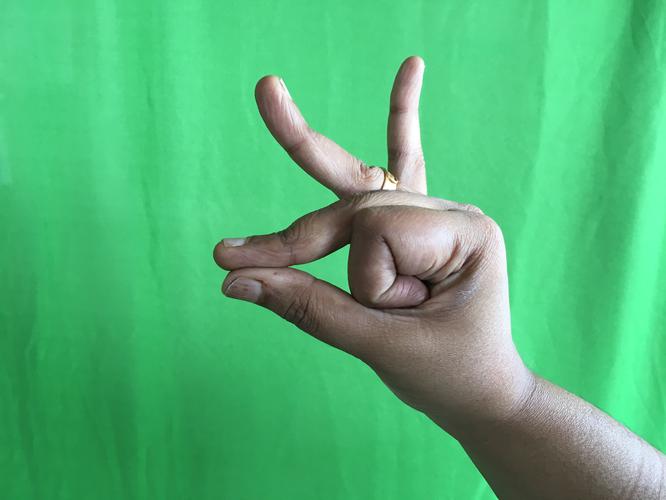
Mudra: Bramaram
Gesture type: single_hand